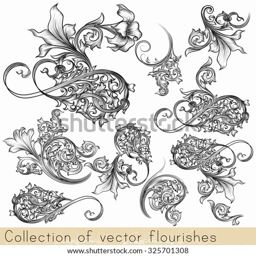
a collection of vector floral elements filigree drawn in vintage style